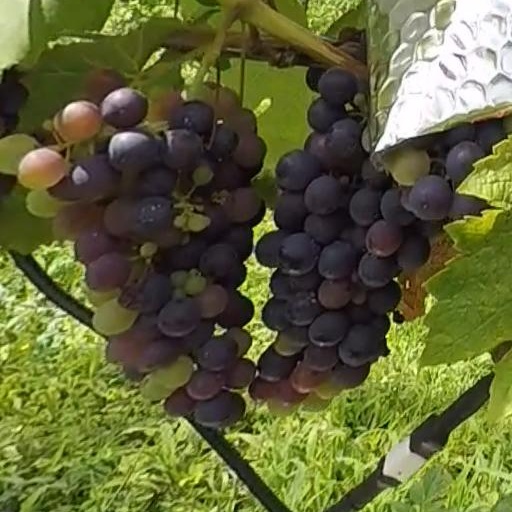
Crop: grape